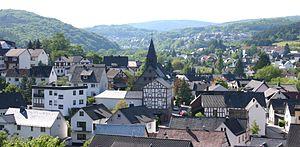
Bad Endbach est une municipalité allemande située dans l'arrondissement de Marbourg-Biedenkopf et dans le land de la Hesse. Elle se trouve entre Marbourg et Herborn.